Hotel Sorrento

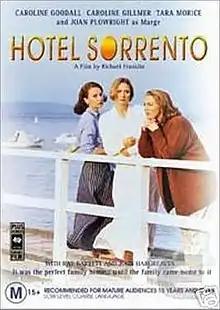
Theatrical poster

Hotel Sorrento is a 1995 Australian drama film directed by Richard Franklin. Three sisters reunite in the sleepy Australian town of Sorrento after a ten-year hiatus. One of the three has written a book called "Melancholy" which is a thinly disguised version of their lives. The film is an adaptation of Hannie Rayson's 1990 play of the same name.